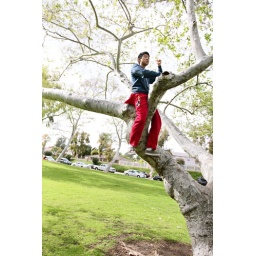
this boy was seriously a monkey in his previous life